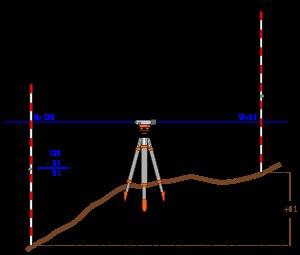
Le nivellement en topographie est l'ensemble des opérations consistant à mesurer des différences de niveau, généralement pour déterminer des altitudes. En d'autres termes, le nivellement permet de mesurer des dénivelés puis de déduire l'altitude de repères ou de points caractéristiques du sol ou d'ouvrages. Les altitudes peuvent être rapportées à une référence locale, ou à un système de référence plus général.